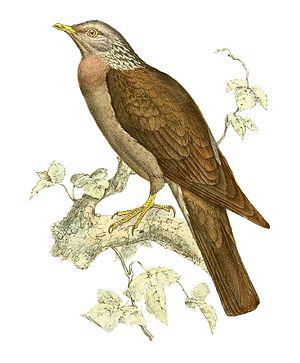
Columba polleni = Columba pollenii (Pigeon des Comores), adulte
Le Pigeon des Comores est une espèce d'oiseau appartenant à la famille des Columbidae.